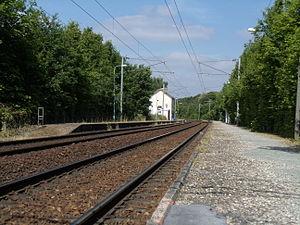
La gare de Trie-Château et les voies direction Gisors
La gare de Trie-Château est une gare ferroviaire française de la ligne de Saint-Denis à Dieppe, située sur le territoire de la commune de Trie-Château, dans le département de l'Oise, en région Hauts-de-France.